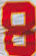
Number: 8